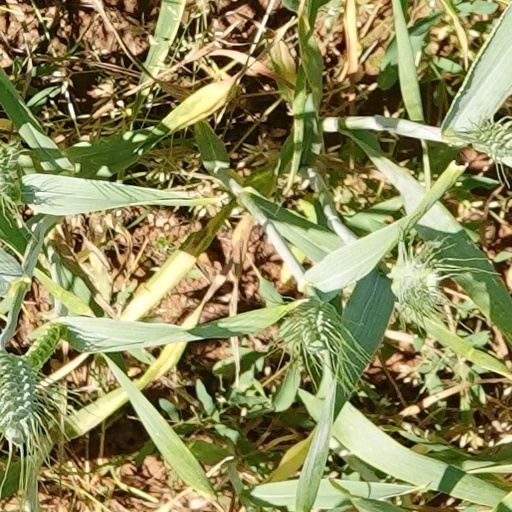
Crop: wheat